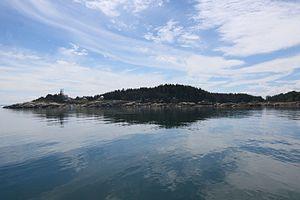
Îles du Pot à l'Eau-de-Vie
La réserve nationale de faune des îles de l'Estuaire est l'une des huit réserves nationales de faune du Canada présentes au Québec. Cette aire protégée protège entre autres la colonie d'eiders à duvet de l'île Bicquette, la plus importante de l'estuaire du Saint-Laurent. Le service canadien de la faune gère cette aire protégée en collaboration avec la Société Duvetnor et la société protectrice des Eiders de l’Estuaire.
Les îles du Pot à l'Eau-de-Vie sont un archipel du fleuve Saint-Laurent, au Québec, comprend trois îles dénommés le Gros Pot, le Petit Pot et le Pot du Phare. Situés à 1 km de la rive nord-est de l'île aux Lièvres, ces îlots sont éloignés de 11 km de Rivière-du-Loup dans le Bas-Saint-Laurent. L'archipel a servi de mouillage pour les navires, ce qui peut expliquer l'intérêt du lieu et aussi le fait qu'il ait reçu un nom très tôt. L'hydrographe Richard Testu de La Richardière emploie le toponyme « Pot à leau de vie » en 1735. L'importance stratégique du Pot à l'Eau-de-vie est nettement signalée dans les documents de Bougainville. Une carte géographique de 1761 de Jacques-Nicolas Bellin indique Islot du Broc et Pot à l'Eau de Vie pour identifier les deux îles les plus étendues de ce groupe. Vraisemblablement les brocs ou pots à l'eau-de-vie dont on se servait à bord étaient utilisés pour le transvasage dans les tonneaux ou tout simplement pour boire de l'eau fraîche. La traduction anglaise Brandy Pot, qui s'est imposée dès la seconde moitié du XVIIIᵉ siècle, est encore parfois usitée.